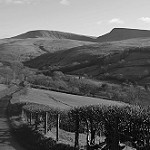
Label: B & W